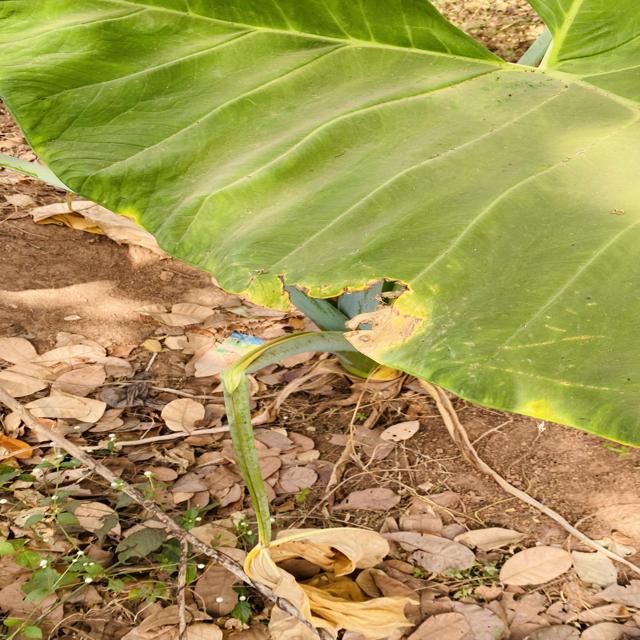
Label: Late_Blight